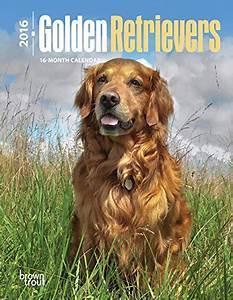
dog